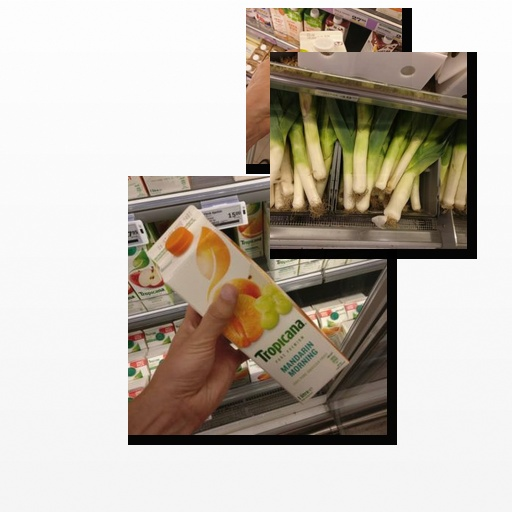
Food items: leek, vanilla_soyghurt, mandarin_juice